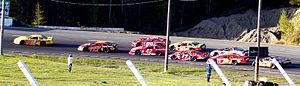
Série PASS North - Autodrome Chaudière - 18 mai 2013 - Photo Paul-Émile Poulin-Jacques
Pro All Star Series est une organisation sanctionnant des séries de course automobile de type stock-car sur courtes pistes asphaltées actives sur la côte est des États-Unis et du Canada, fondée en 2001 par l’ancien pilote américain Tom Mayberry. Elle a son siège social à Naples, Maine.